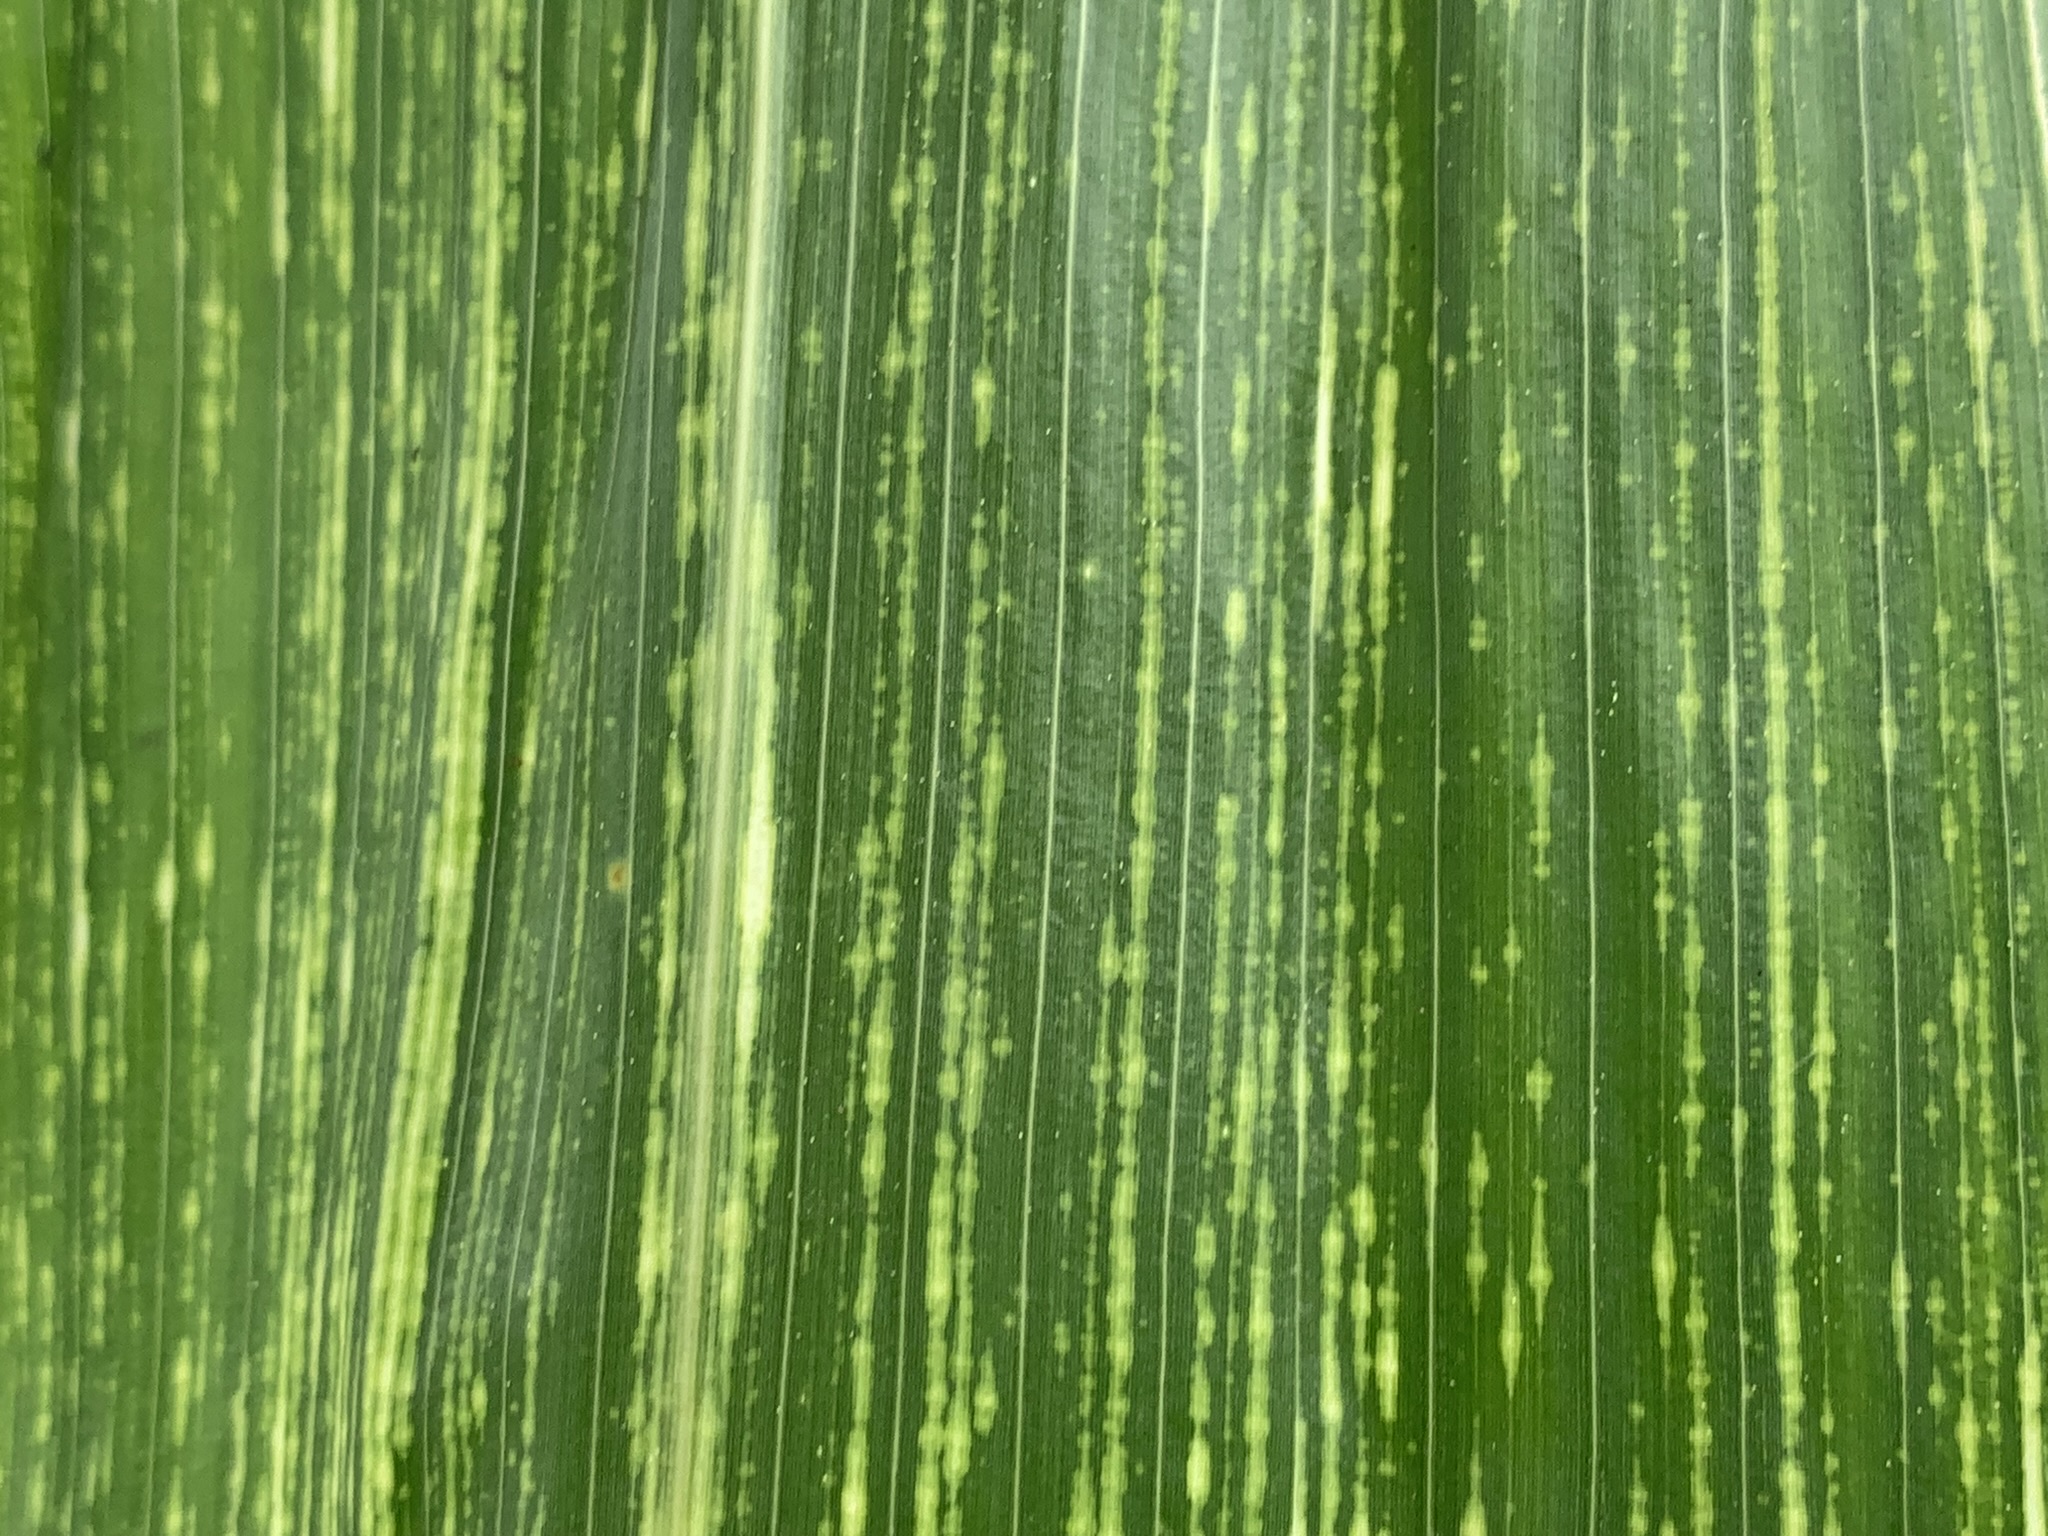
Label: MSV